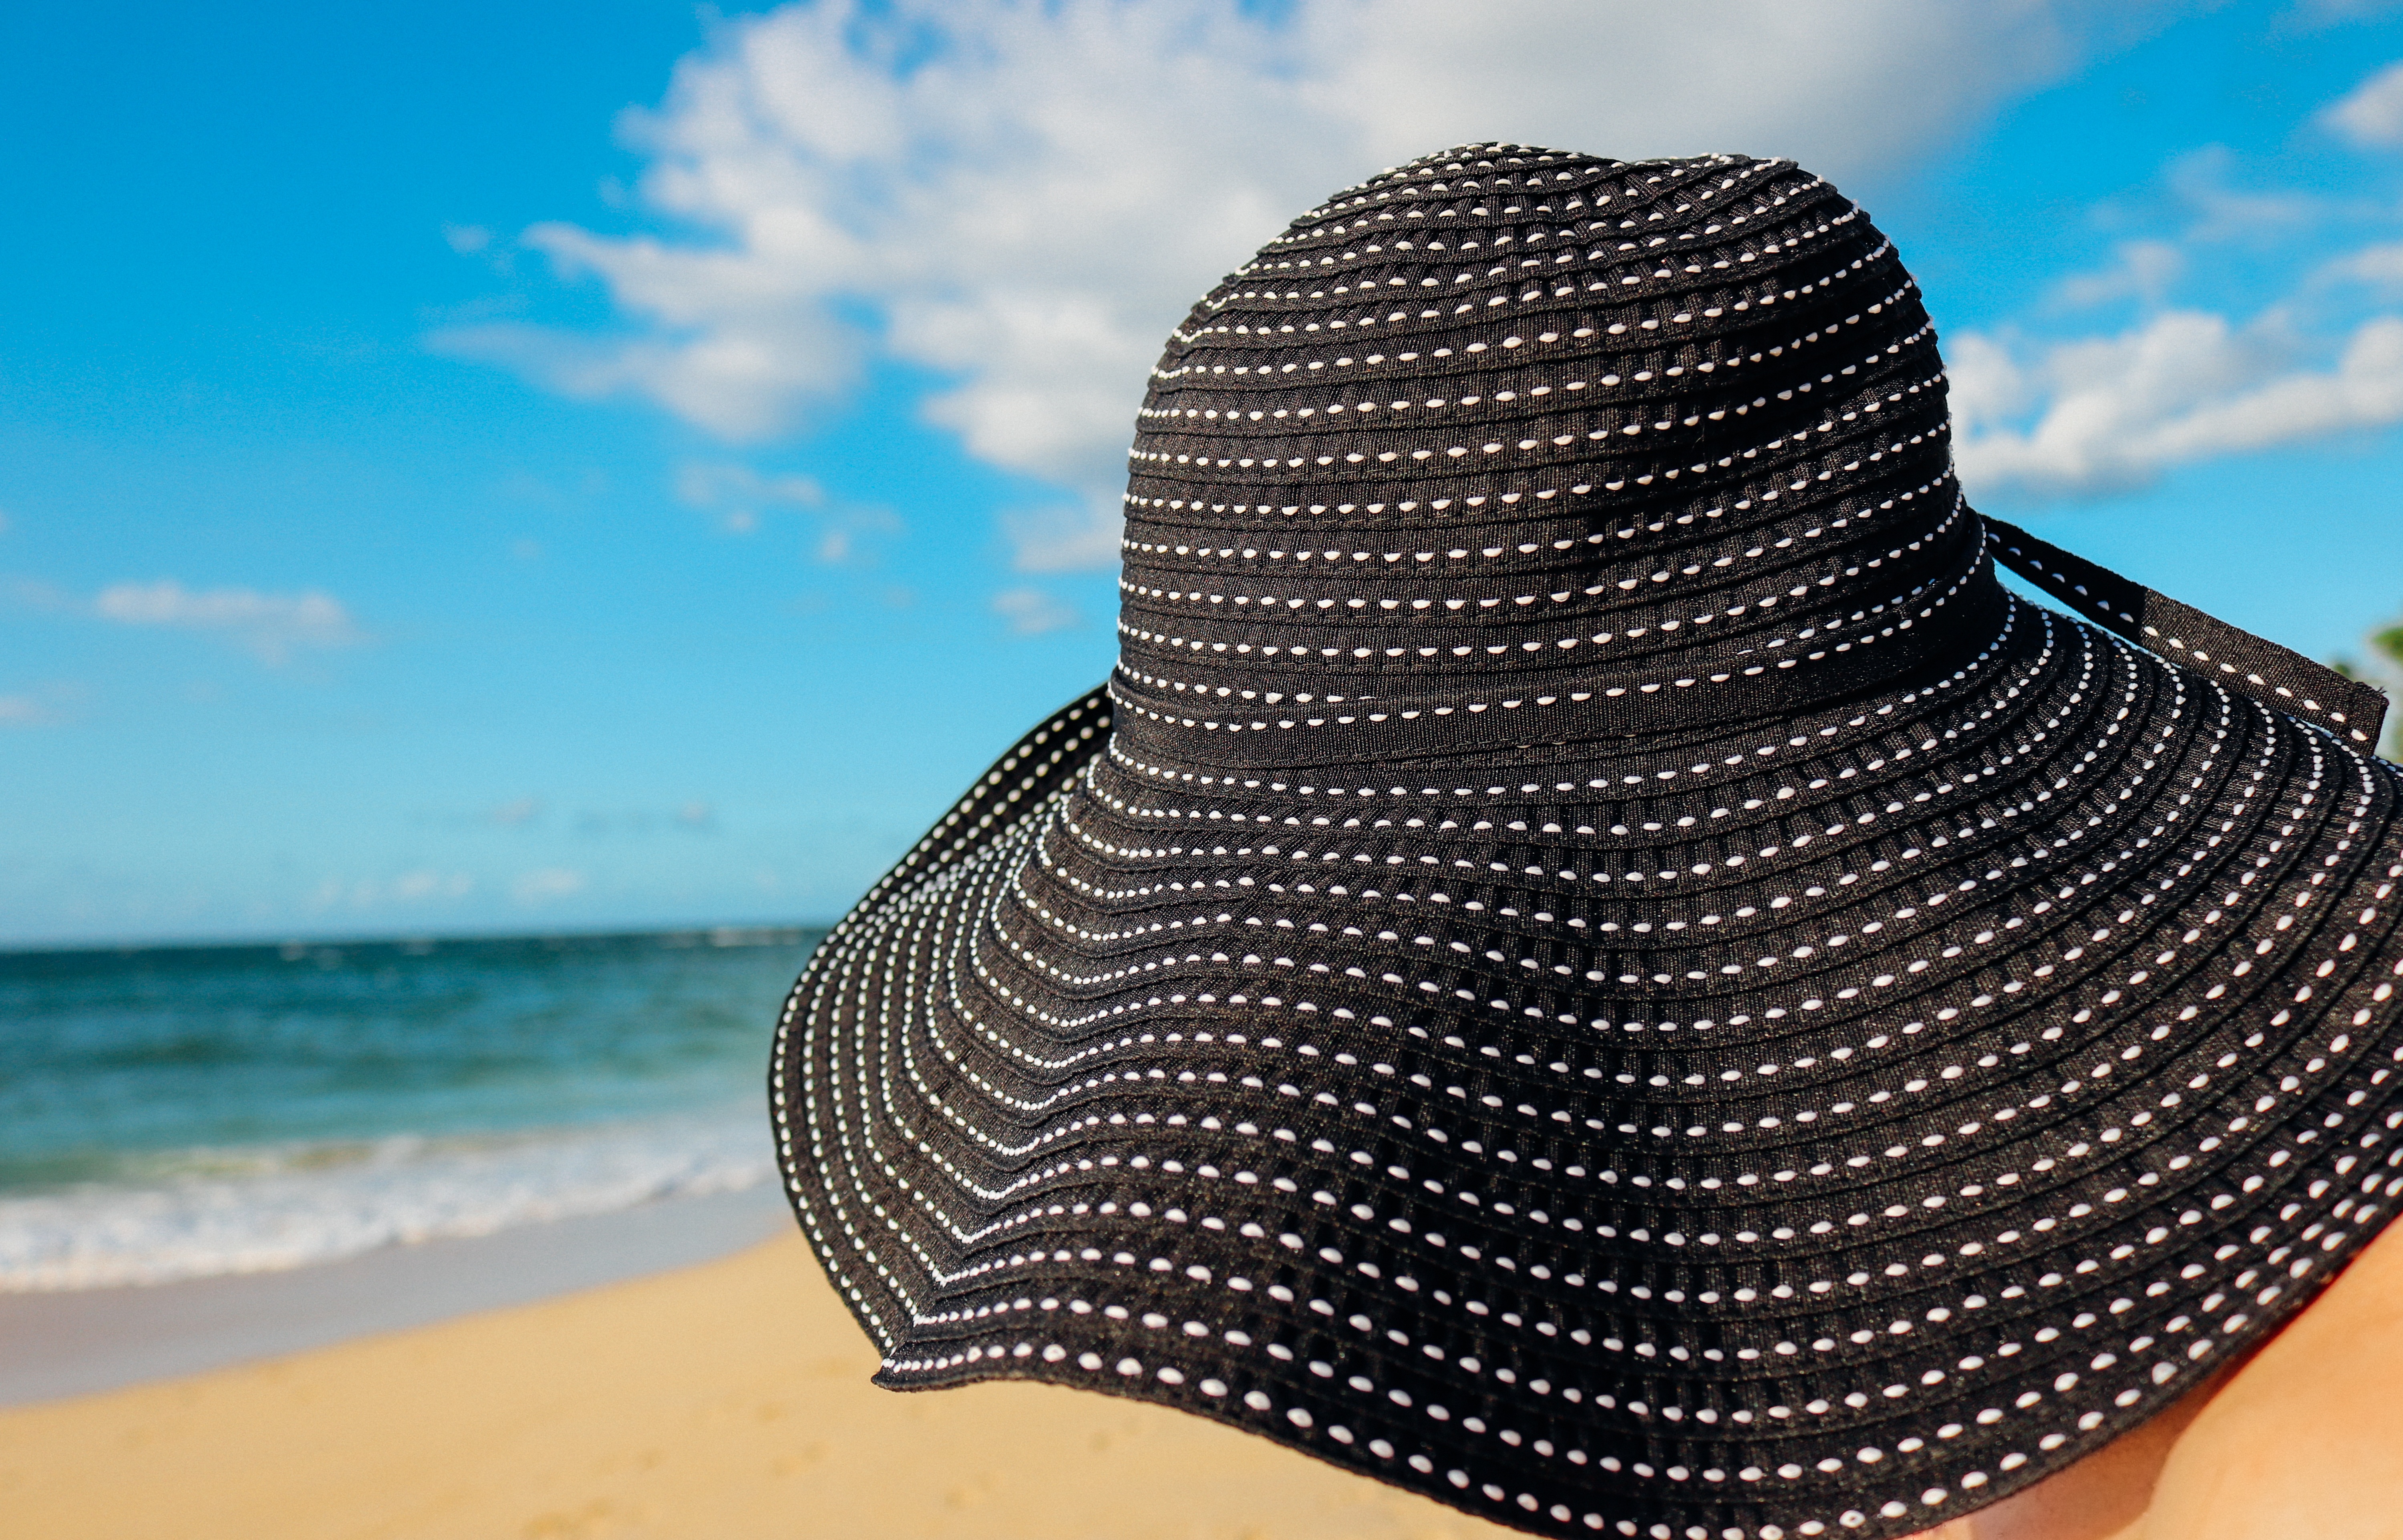
beach, water, sand, ocean, person, sky, summer, vacation, hat, blue, clothing, hawaii, maui